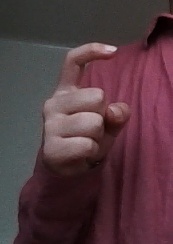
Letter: ra